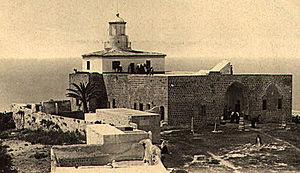
Le phare Stella Maris ou phare du Mont Carmel est un phare actif situé à Haïfa dans le District de Haïfa de l'État d'Israël, sur la côte méditerranéenne. Il se trouve sur le Mont Carmel, près du Monastère Stella Maris, dans l'enceinte de la base de la Marine israélienne.